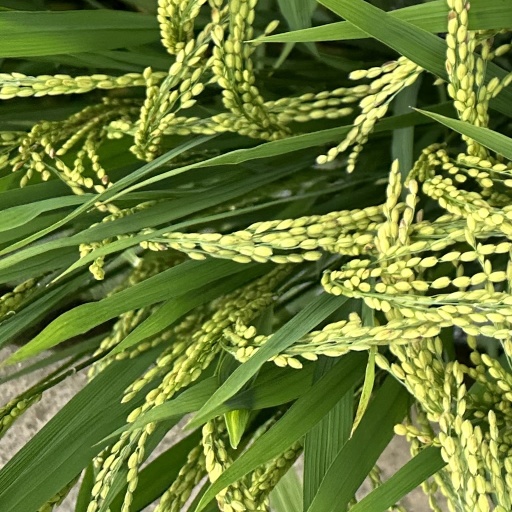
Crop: rice